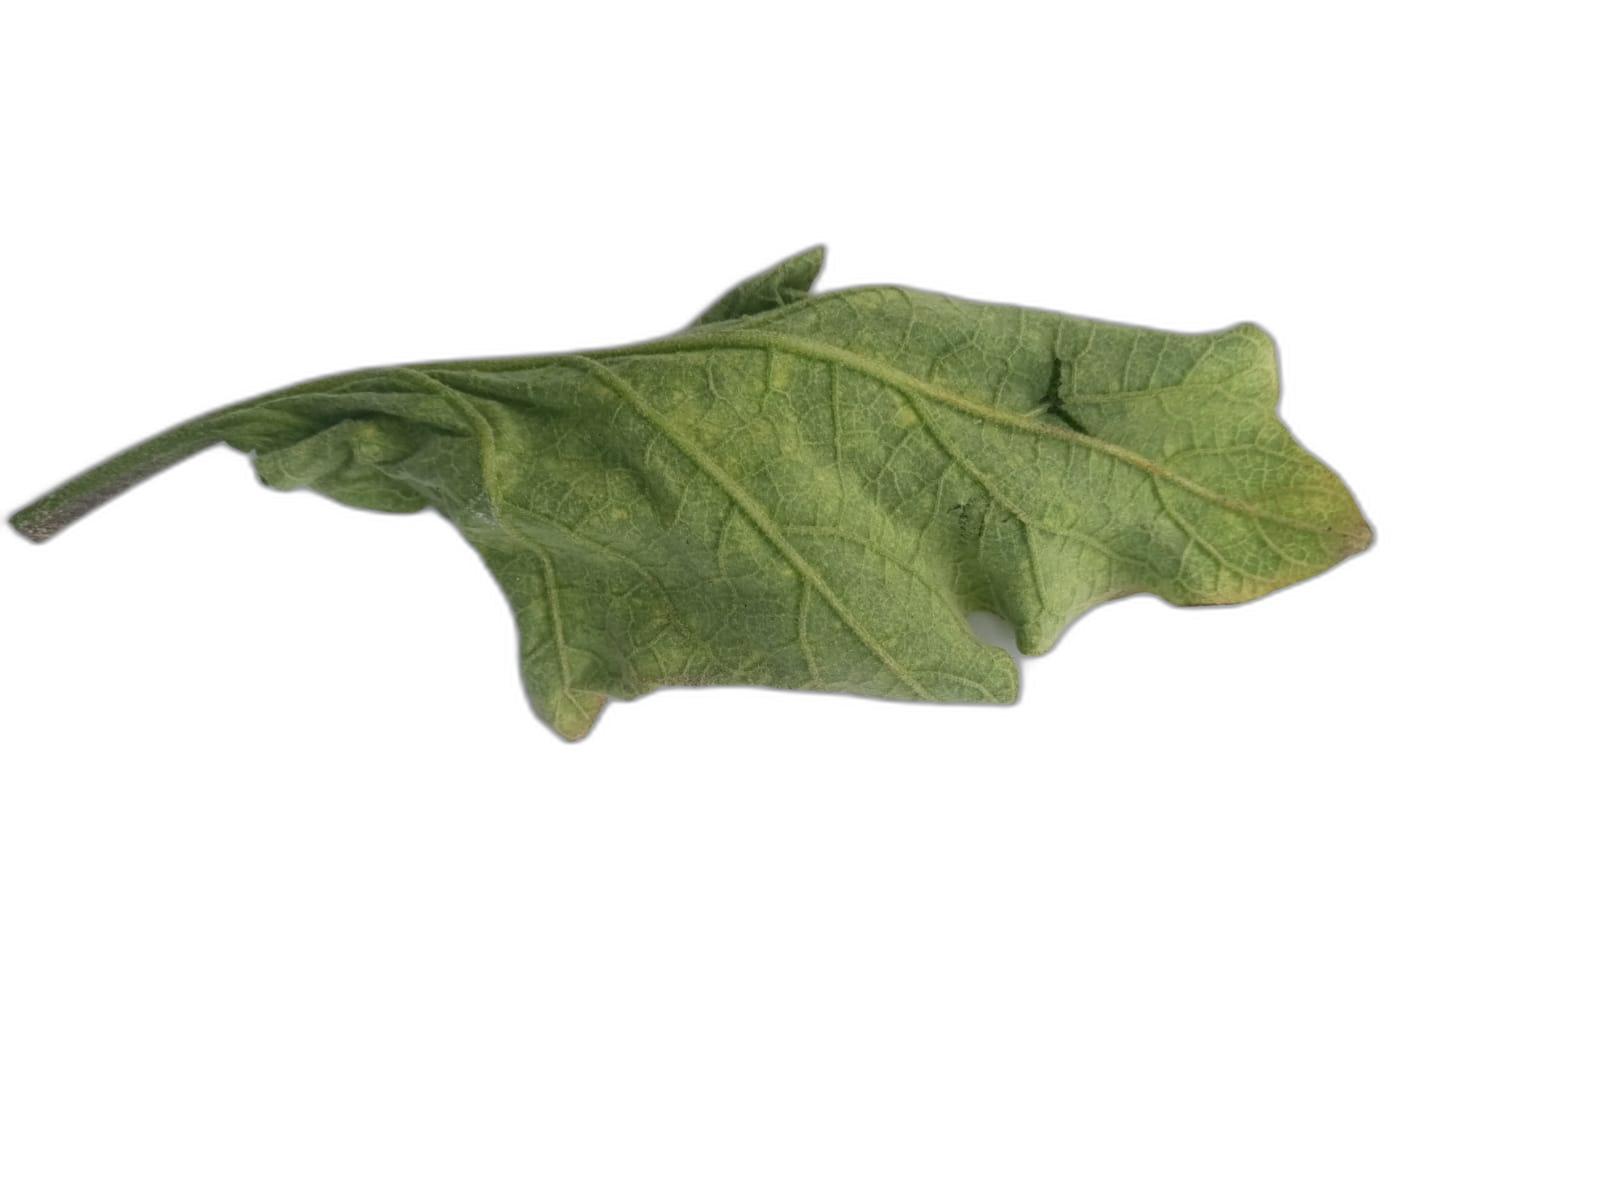
Label: Wilt Disease